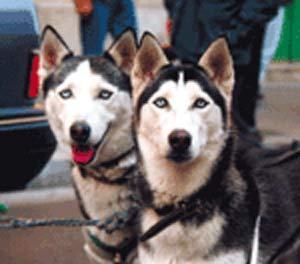
Siberian_husky